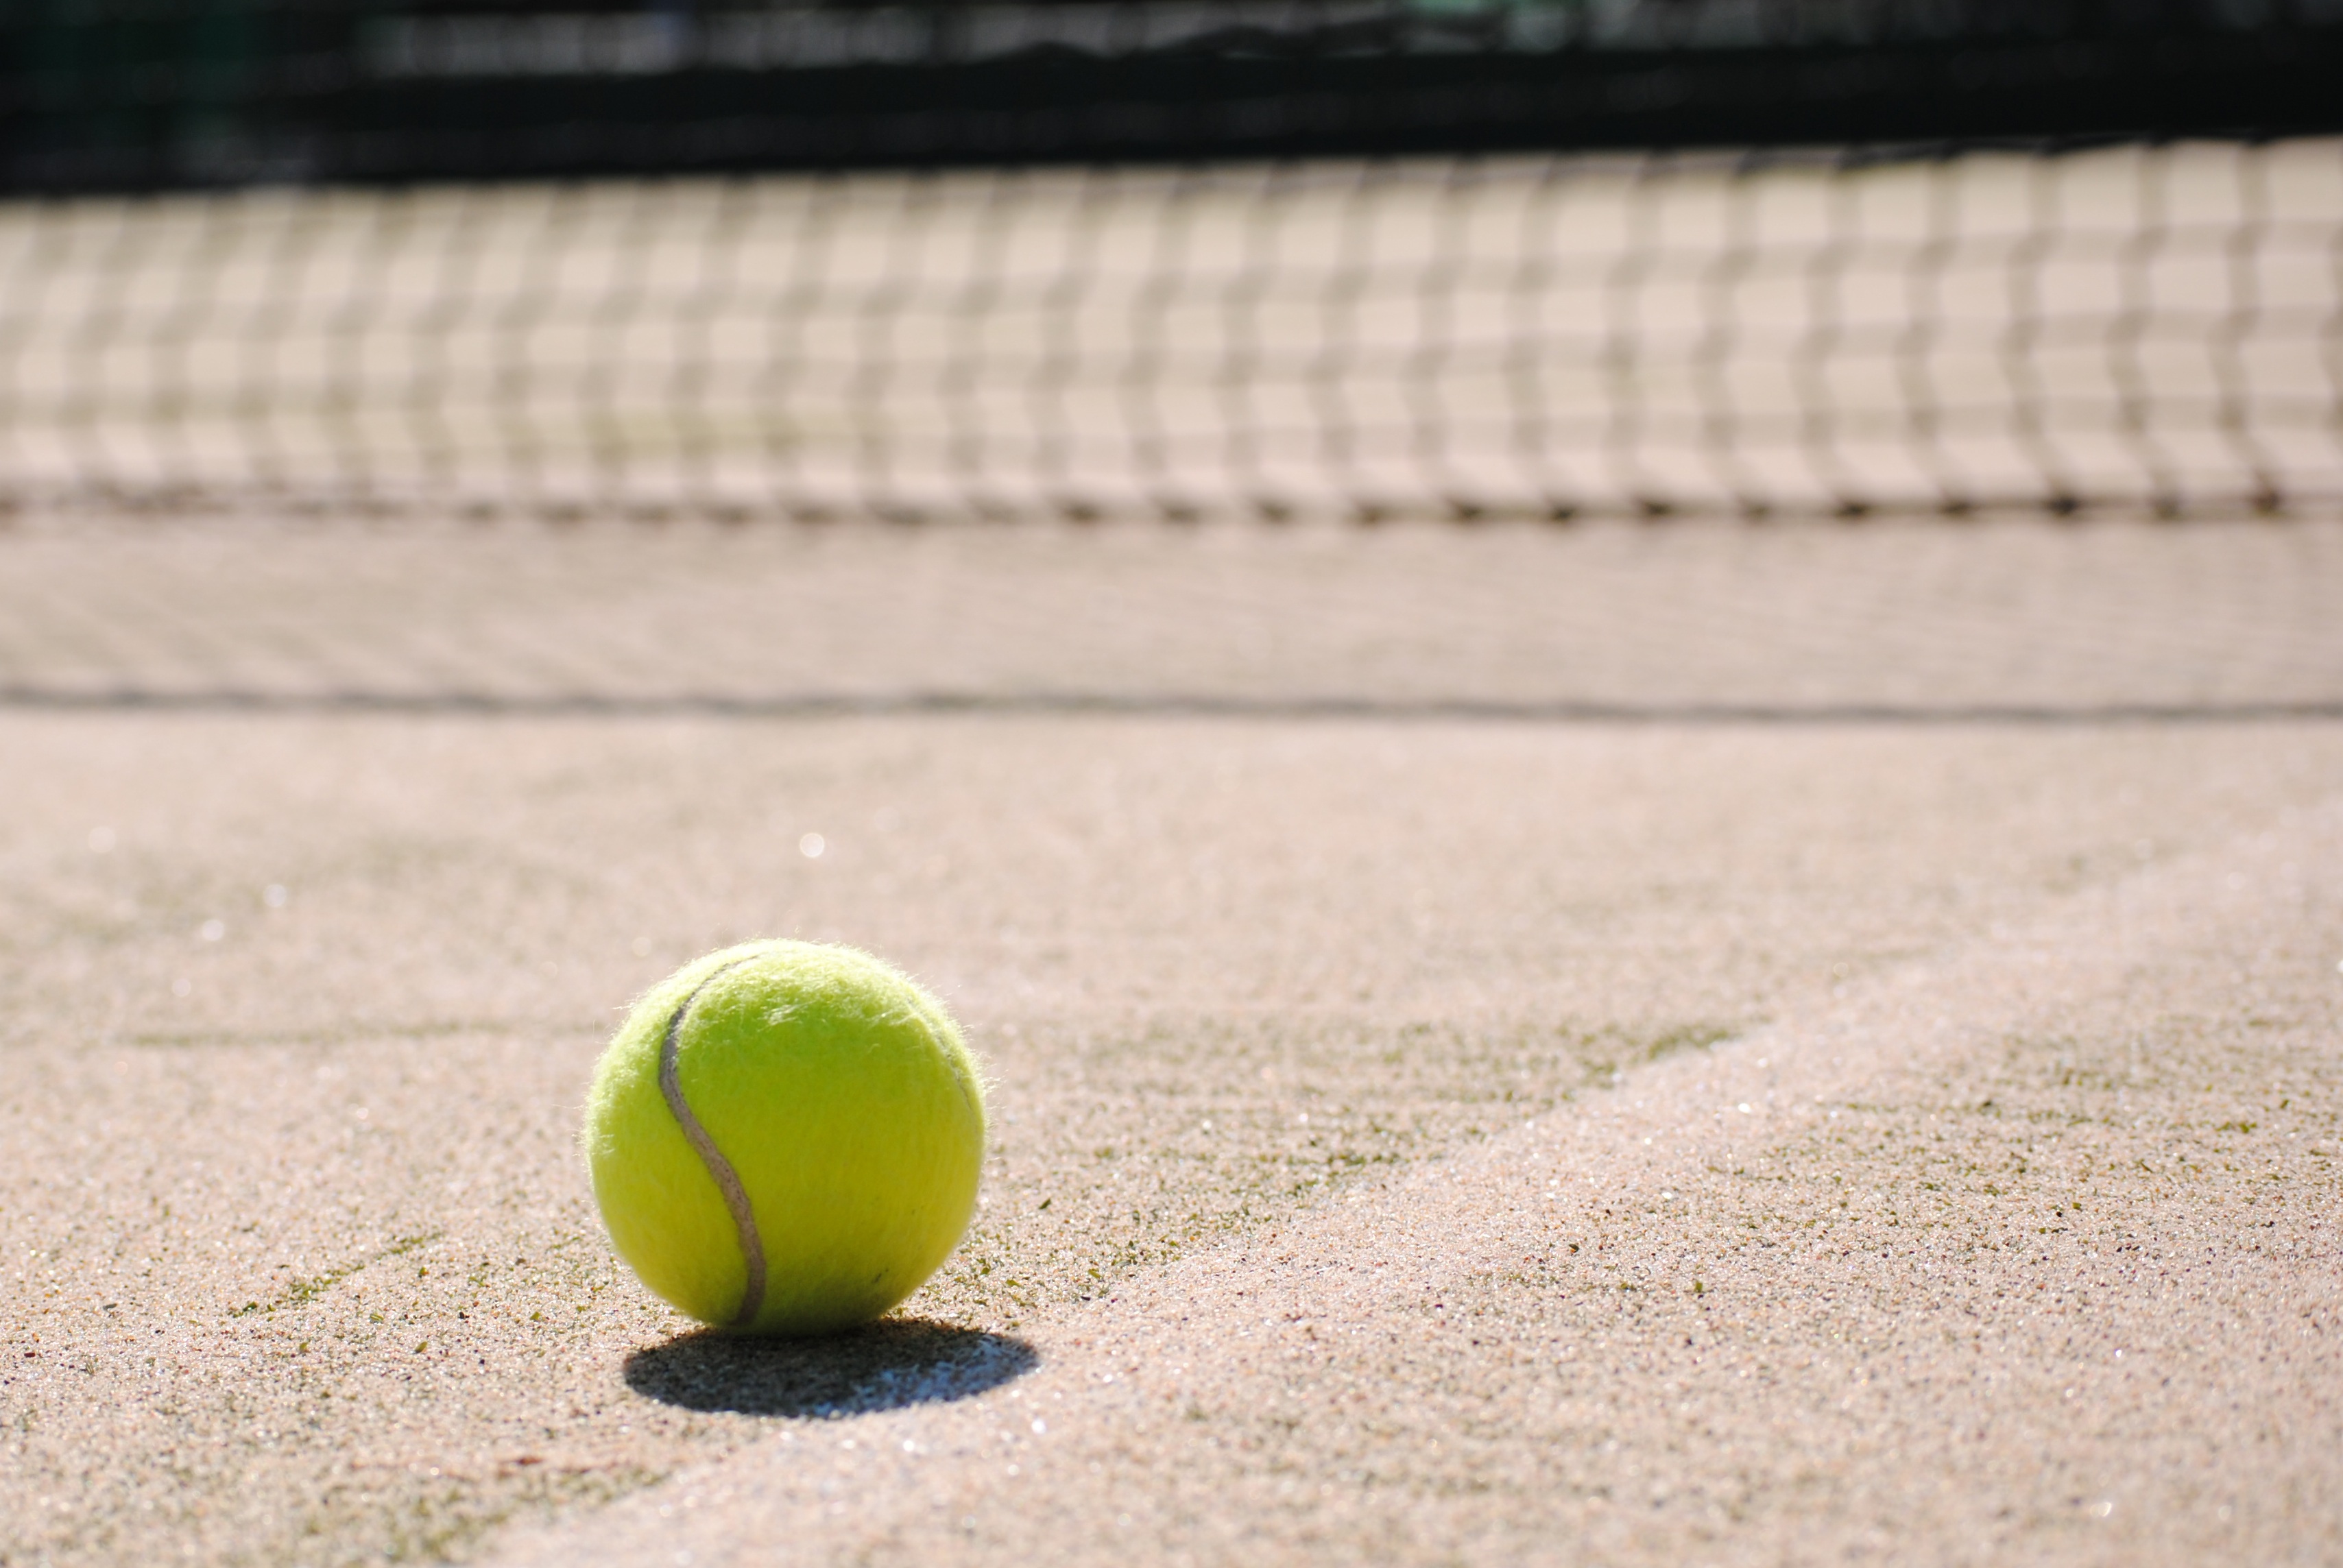
structure, sport, green, tennis court, sports equipment, tennis, sports, ball, tennis ball, sport venue